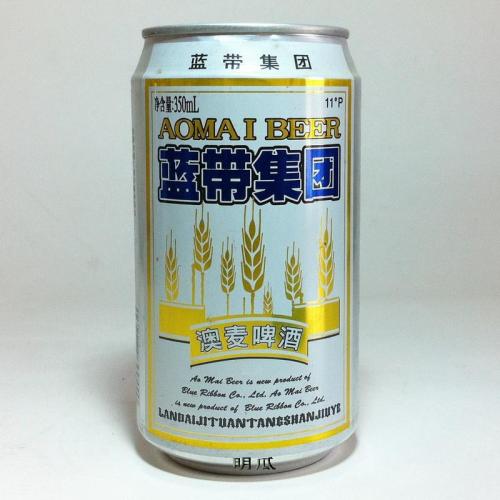
Label: metal